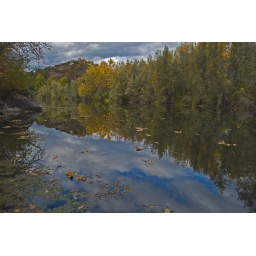
this is still above Gold Ray Dam..lots of wetlands up here home to many animals and birds.